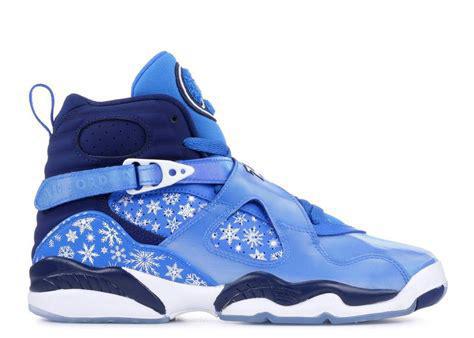
Brand: Jordan
Model: 8 Retro